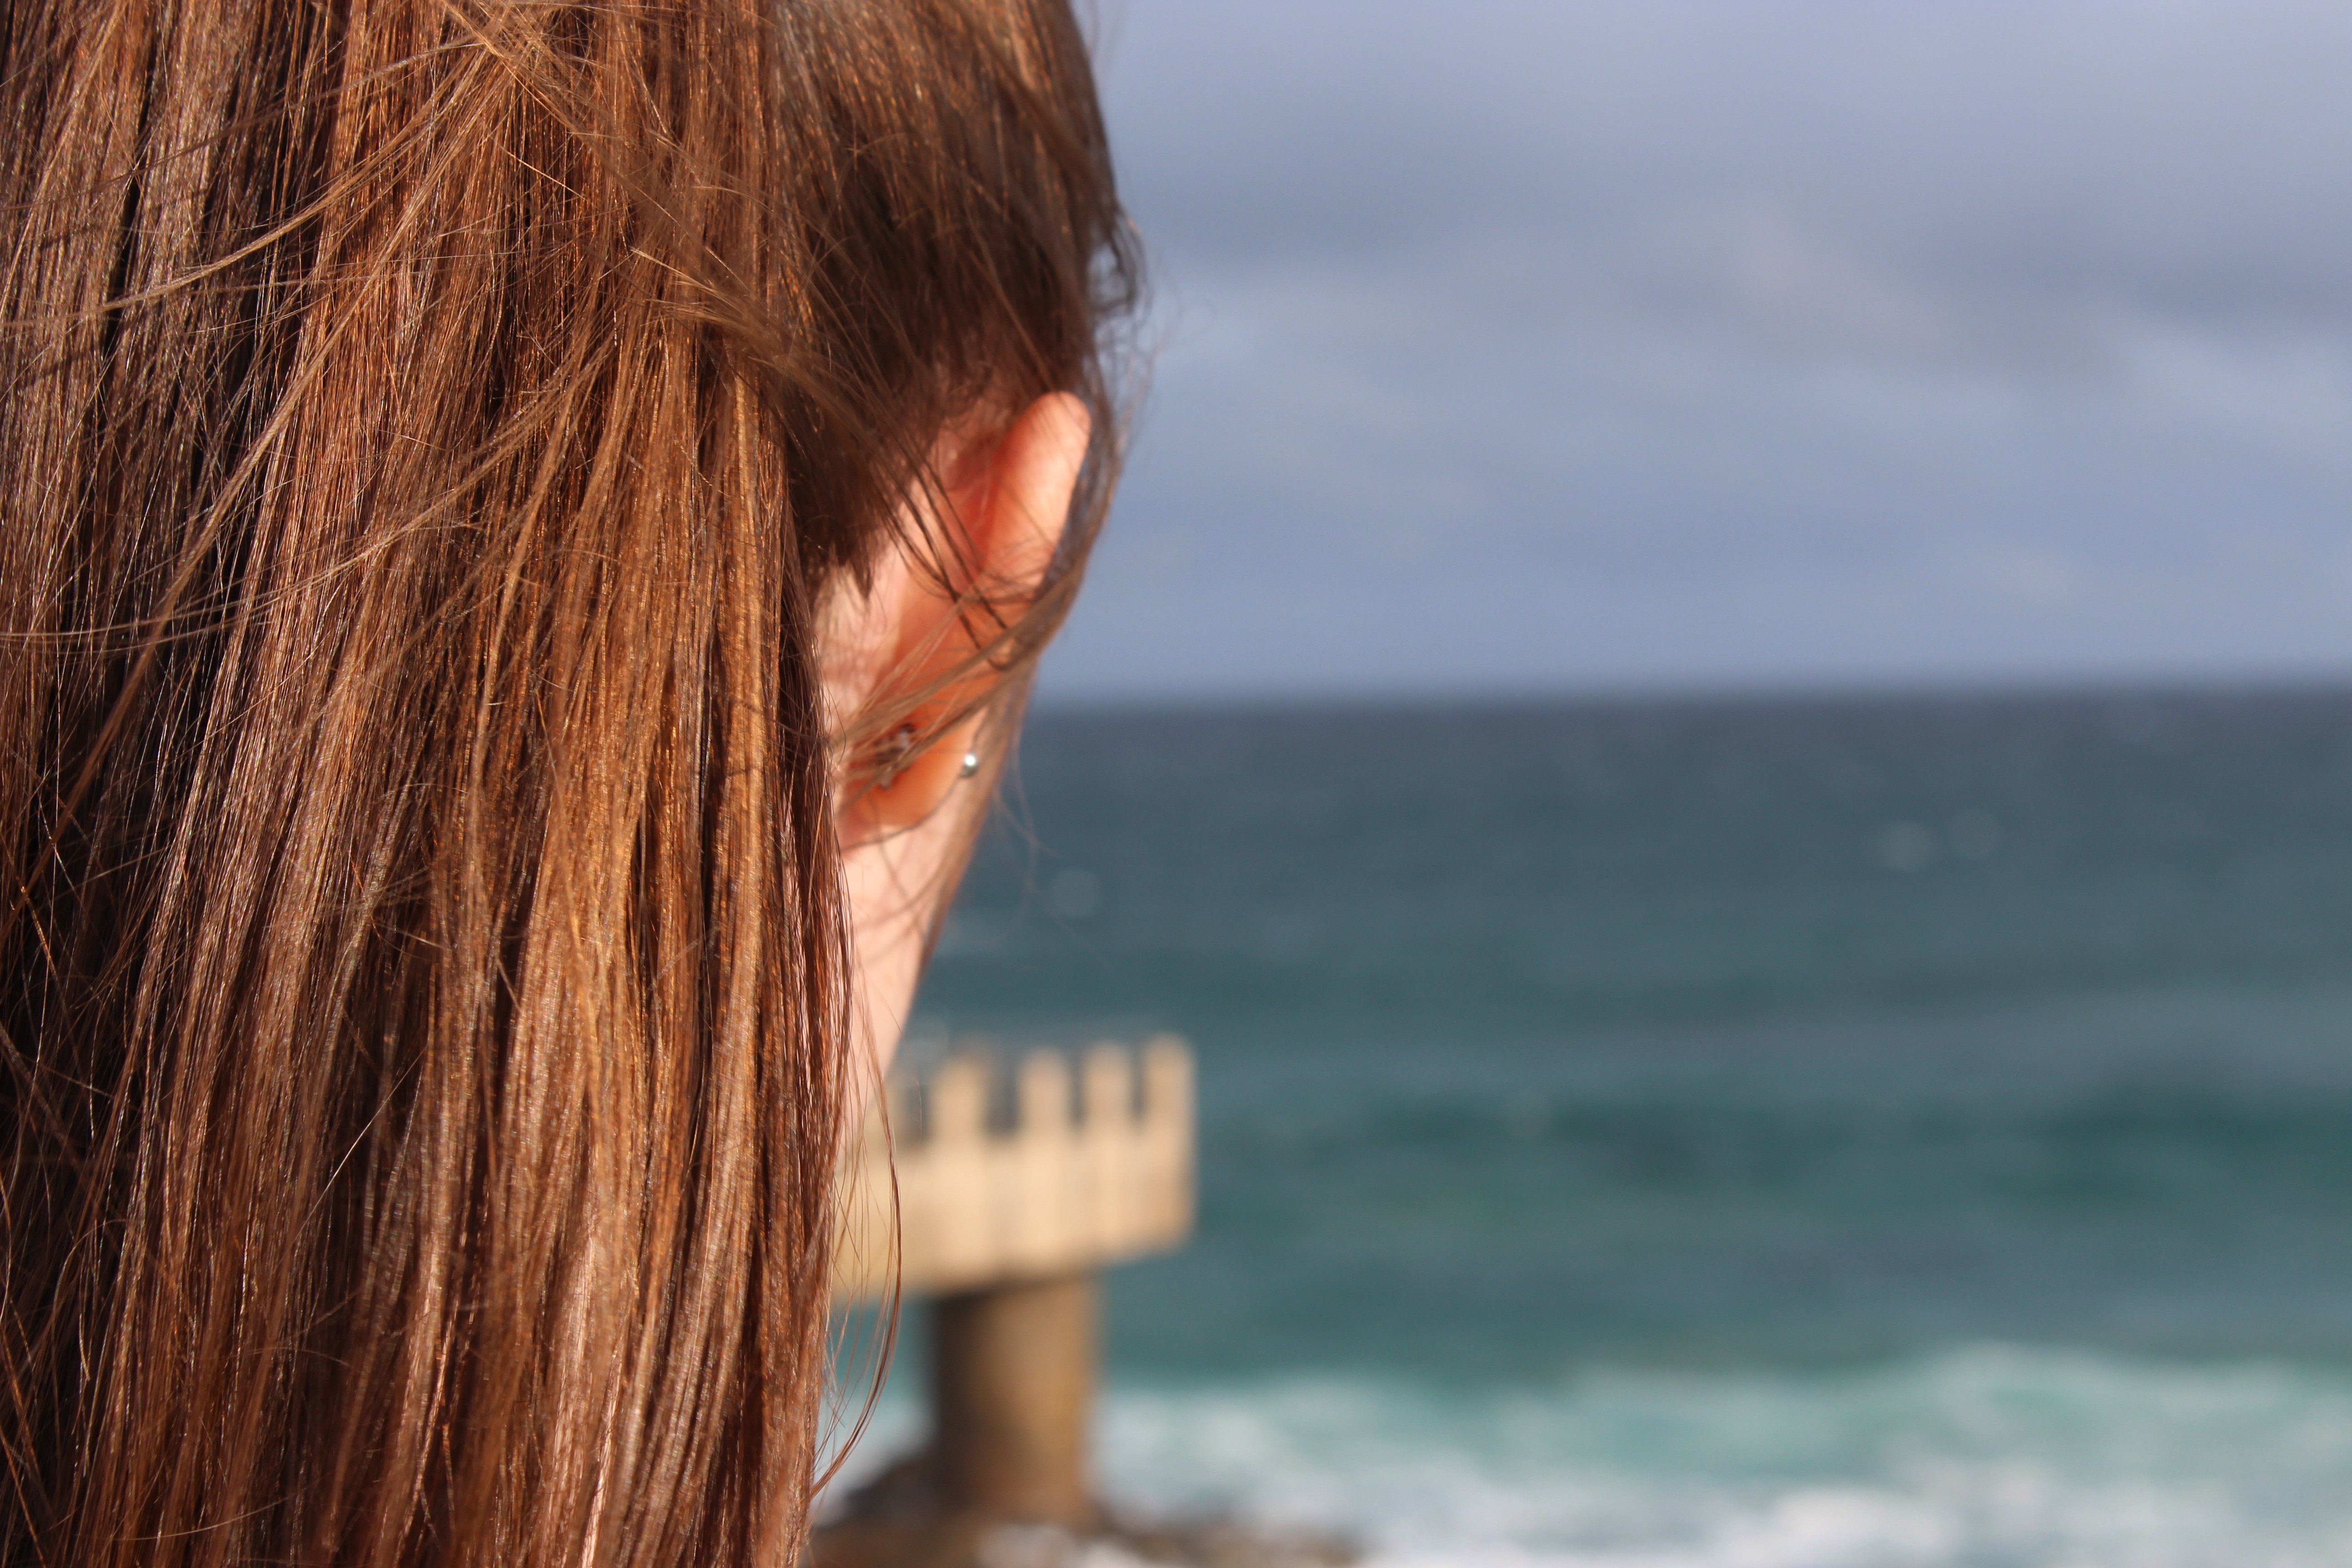
sea, girl, hair, sunlight, beauty, interaction